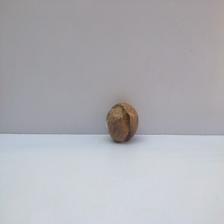
Size: Spoiled